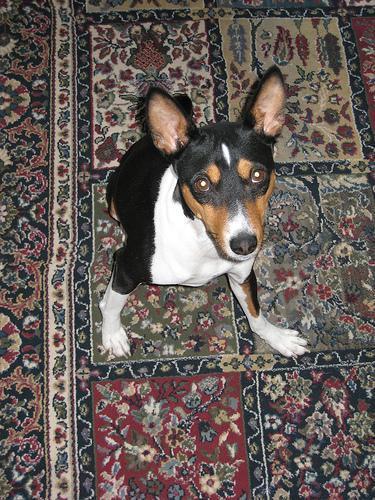
basenji